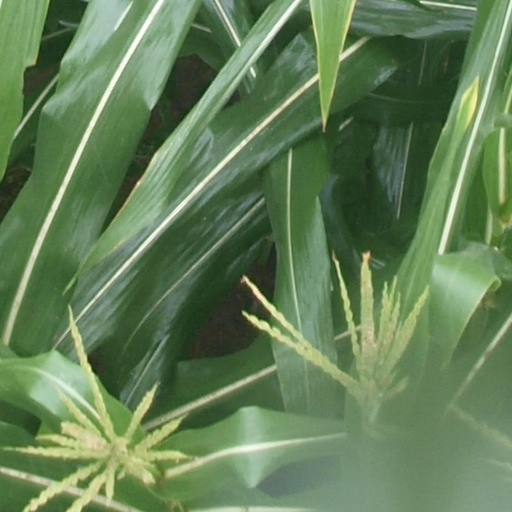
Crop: maize; corn